Trago Mills

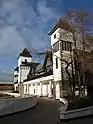
Newton Abbot store.

Trago Mills is a chain of four department stores in south Cornwall, south Devon in England, and south Wales. It owns a site with an amusement park and some independent businesses, adjoining the store near Newton Abbot.